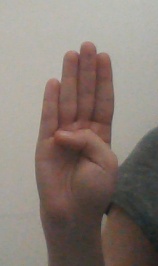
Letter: kaaf